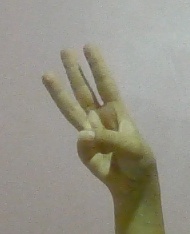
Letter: thaa